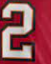
Number: 2